Streetcars in Montreal

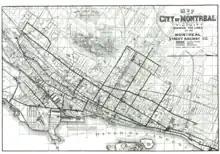
Montreal Street Railway Company c. 1894

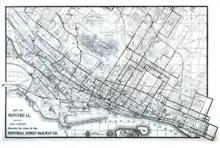
Map Showing Lines of the Montreal Street Railway Company c 1907

The City Passenger Railway became the Montreal Street Railway in 1886. The decision to use electricity instead of horses for propulsion was made in 1892. On September 21 of that same year, ""The Rocket"," Montreal's first electric streetcar made its maiden voyage. By 1894, the remaining horsecar lines had all been converted to accommodate the new electrically powered streetcars. The Montreal Street Railway was known as one of the most innovative and progressive in North America. One of its innovations was the introduction of the "Pay As You Enter" (P.A.Y.E.) system of fare collection in 1905. Prior to that time, conductors would walk through the car collecting fares meaning many passengers probably rode for free on very crowded cars. The P.A.Y.E. system was adopted worldwide by many other transit companies. The company also designed and built two open sightseeing (another two were built later) cars that were in service until the late 1950s. The designs of those sightseeing cars were sold to transit companies in Quebec City, Calgary and Vancouver, who all built their own versions of the car.